Des Moines, Iowa

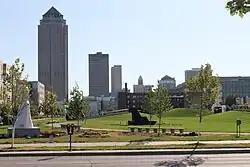
The Pappajohn Sculpture Park in the Downtown's Western Gateway Park plays host to the Des Moines Arts Festival.

The Des Moines Art Center, with wings designed by architects I.M. Pei and Richard Meier, presents art exhibitions and educational programs as well as studio art classes. The Center houses a collection of artwork from the 19th century to the present. An extension of the art center is downtown in an urban museum space, featuring three or four exhibitions each year.